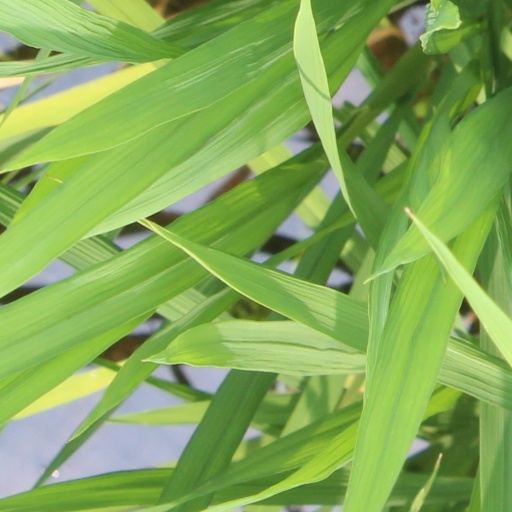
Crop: rice